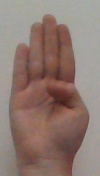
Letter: kaaf